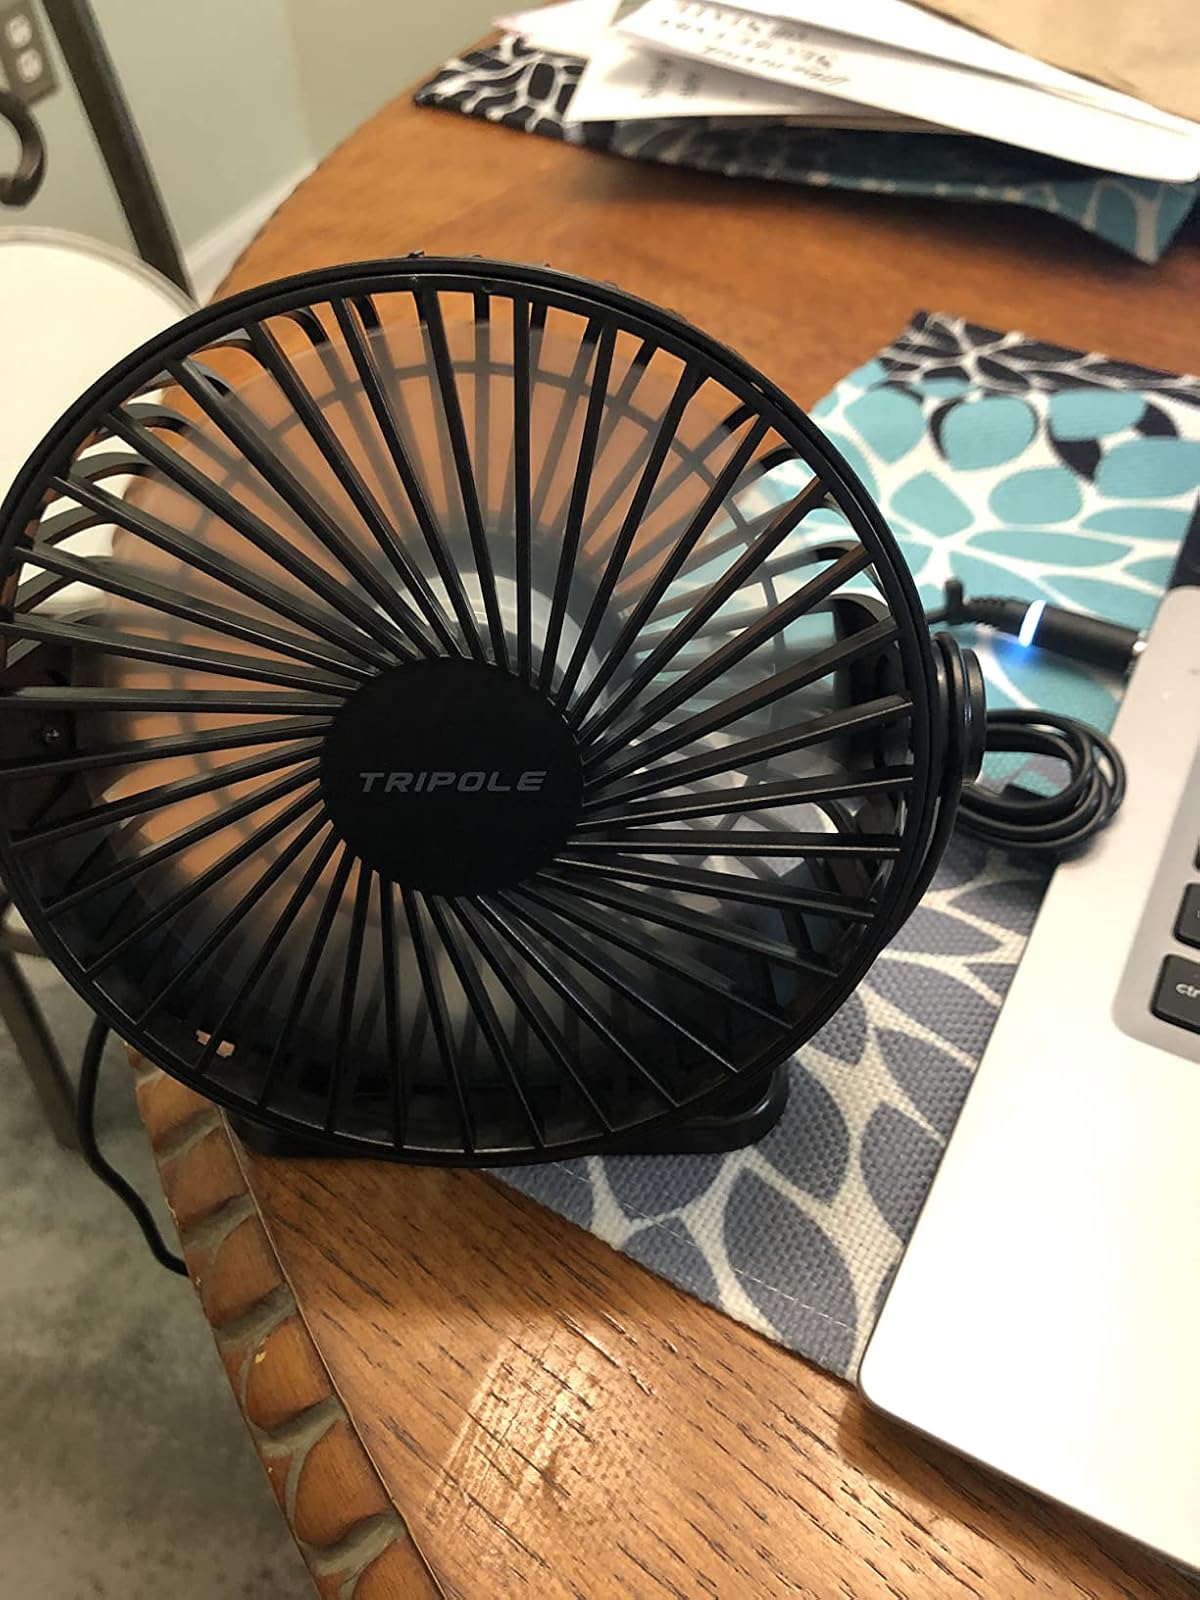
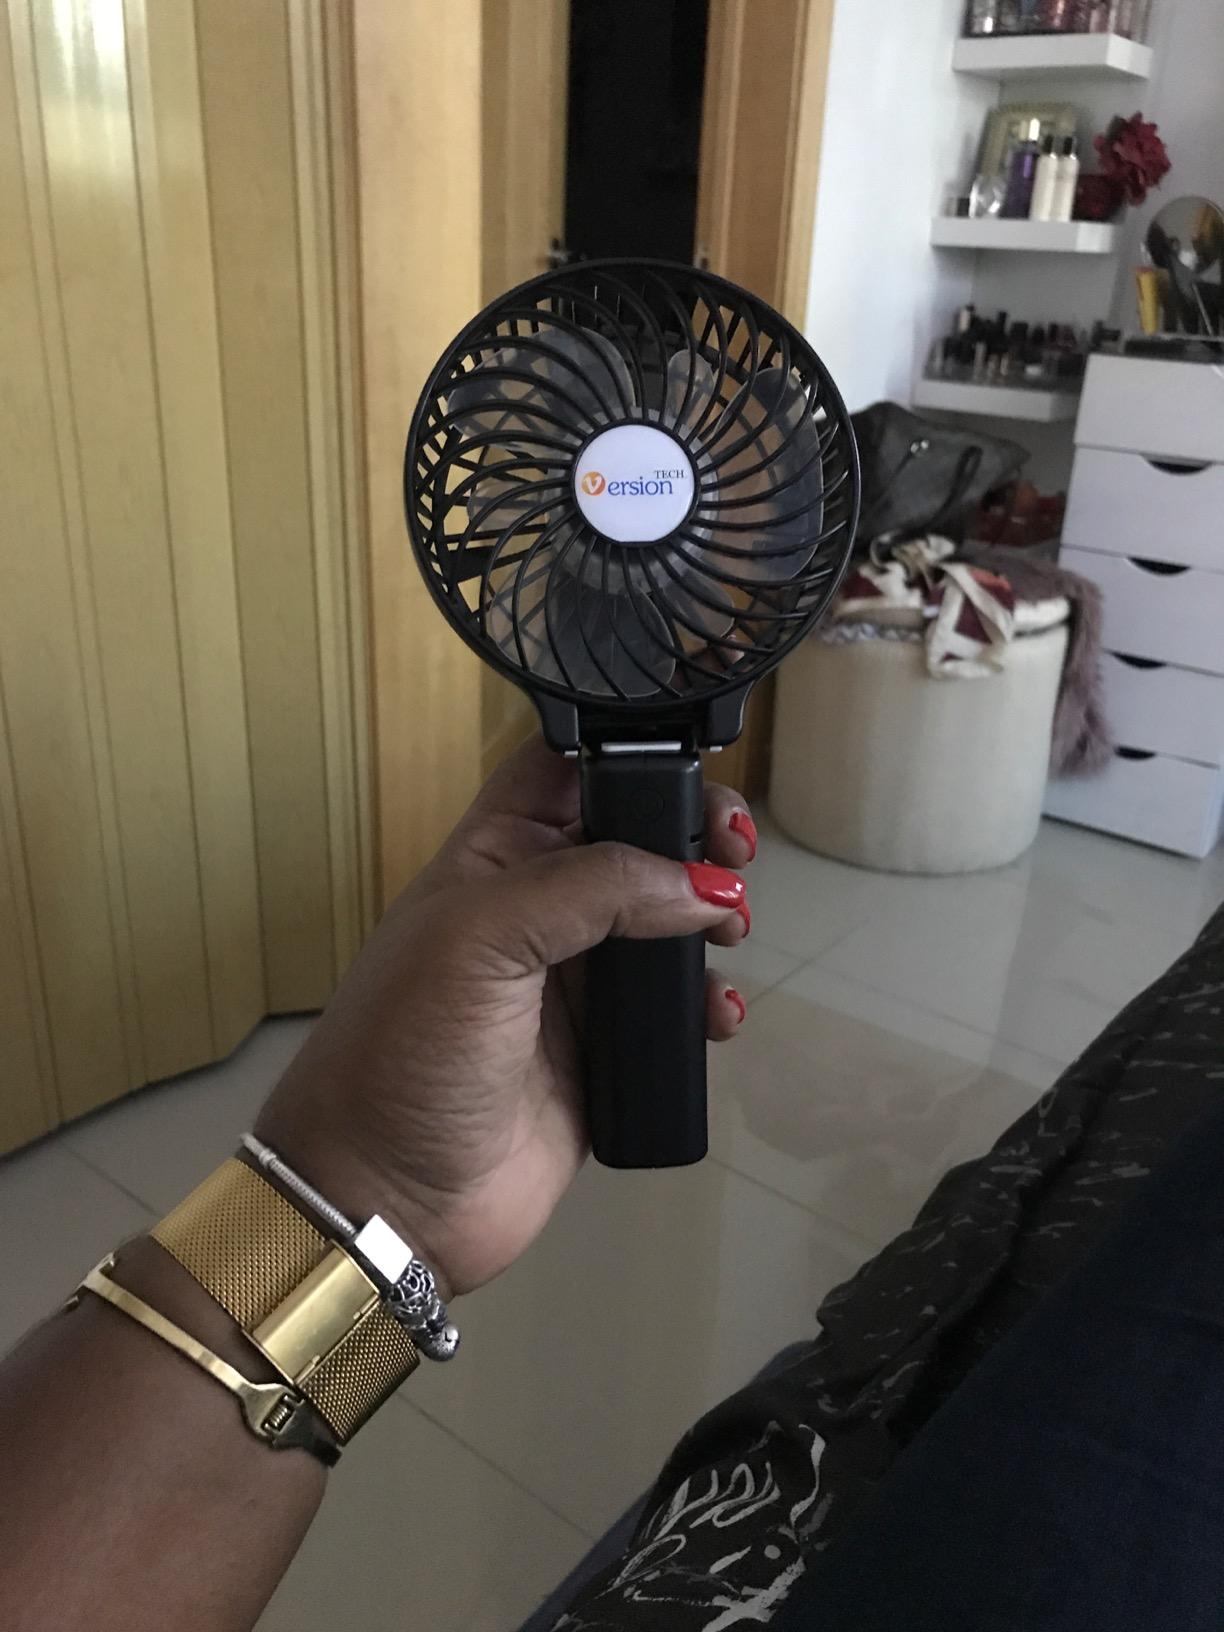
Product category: fan
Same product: no